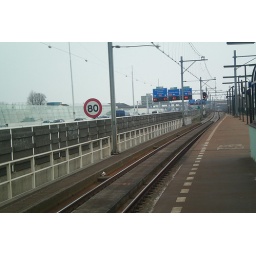
The highway that comes out of Den Haag next to the train station in Voorburg